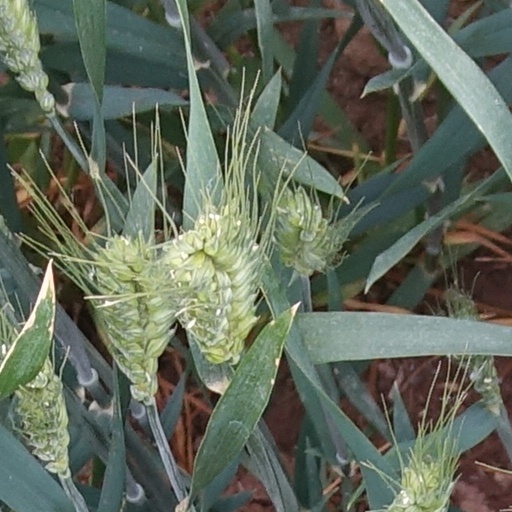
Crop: wheat